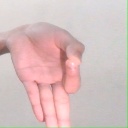
अक्षर: ज्ञ